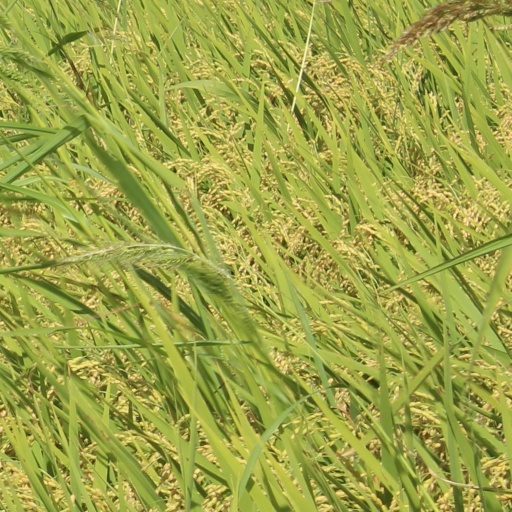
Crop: rice